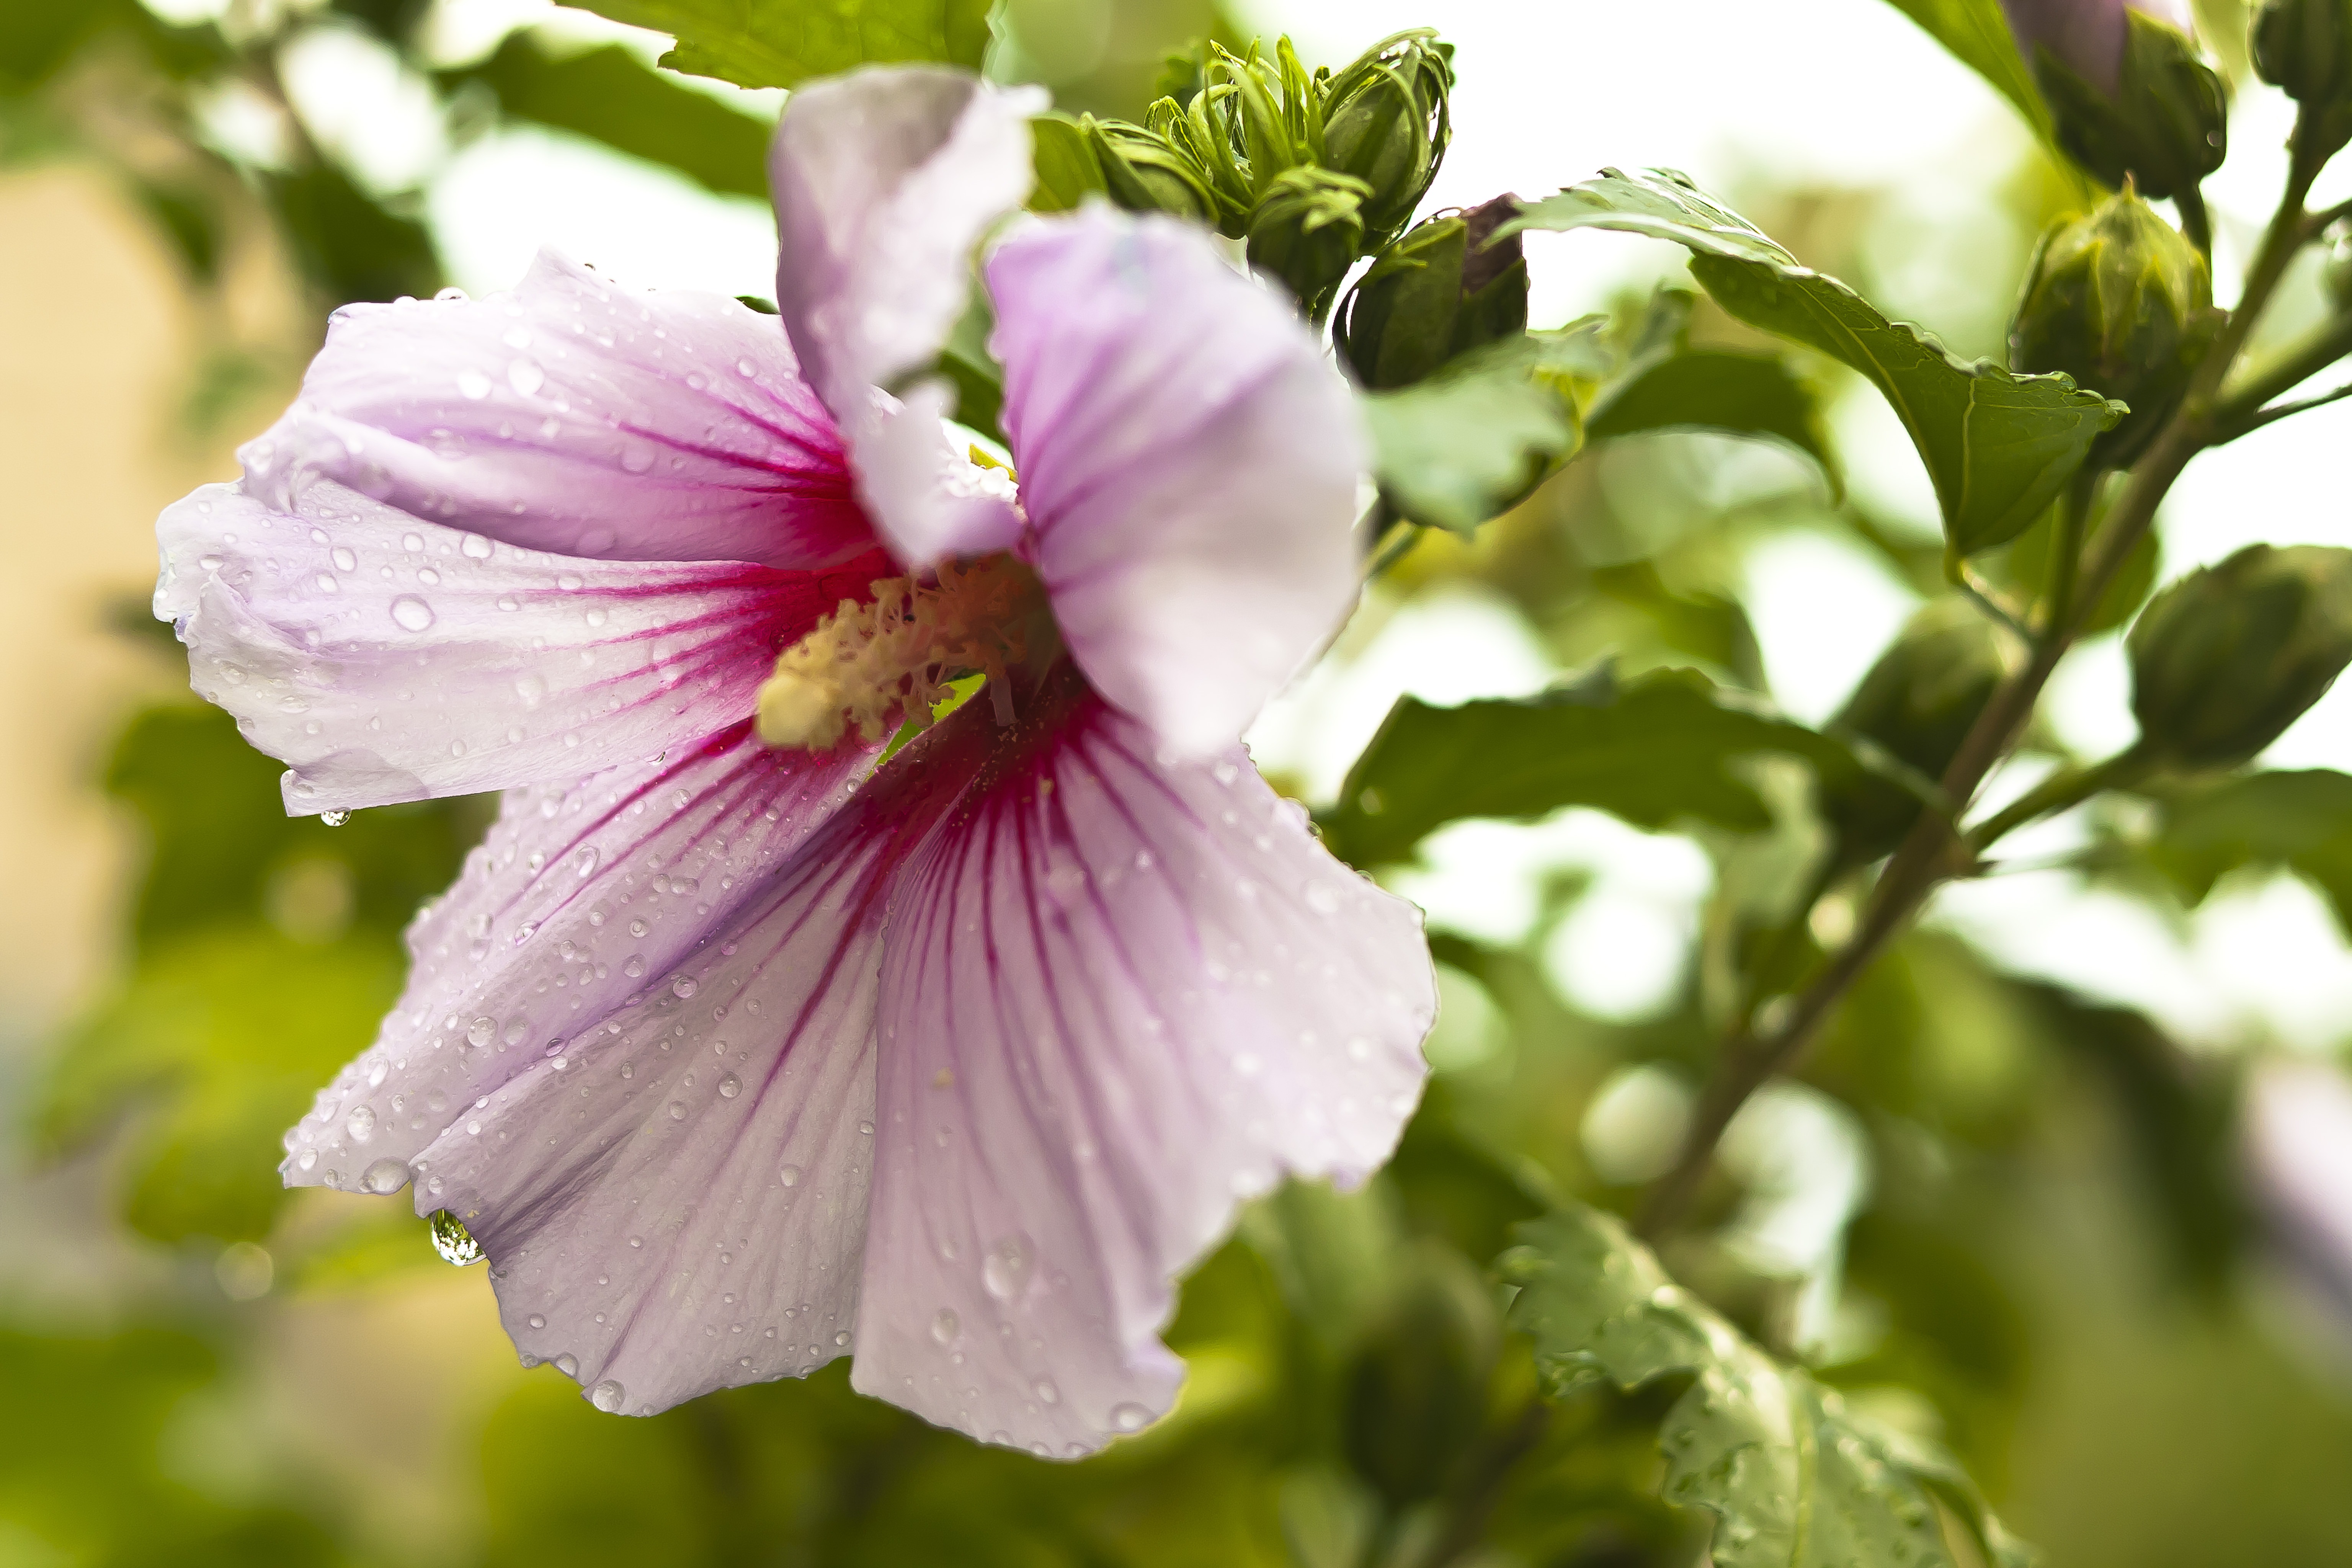
blossom, droplet, plant, rain, leaf, flower, purple, petal, weather, botany, flora, wildflower, close up, raindrops, hibiscus, malvales, hollyhocks, macro photography, flowering plant, chinese hibiscus, land plant, mallow family